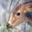
Label: deer